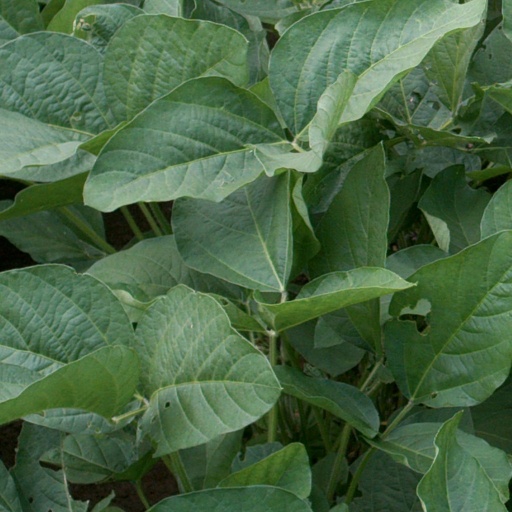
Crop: soybean